Timothy Walker (botanist)

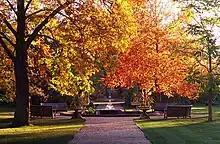
Timothy Walker was the "Horti Praefectus" of the Oxford Botanic Garden

Timothy Walker is a British botanist. He was the "Horti Praefectus" (Director) of the University of Oxford Botanic Garden and Harcourt Arboretum.